Rhombicuboctahedron

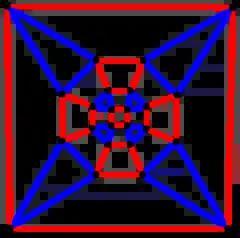
The graph of a rhombicuboctahedron

The skeleton of a rhombicuboctahedron can be described as a polyhedral graph, meaning a graph that is planar and 3-vertex-connected. In other words, the edges of a graph are not crossed while being drawn, and removing any two of its vertices leaves a connected subgraph.